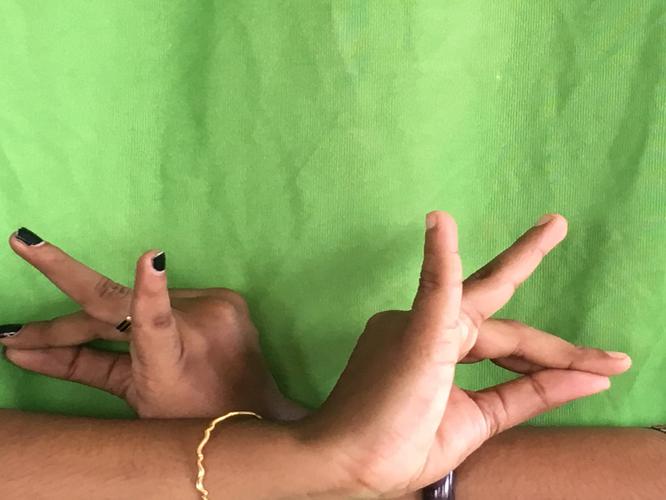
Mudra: Katakavardhana
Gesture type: double_hand